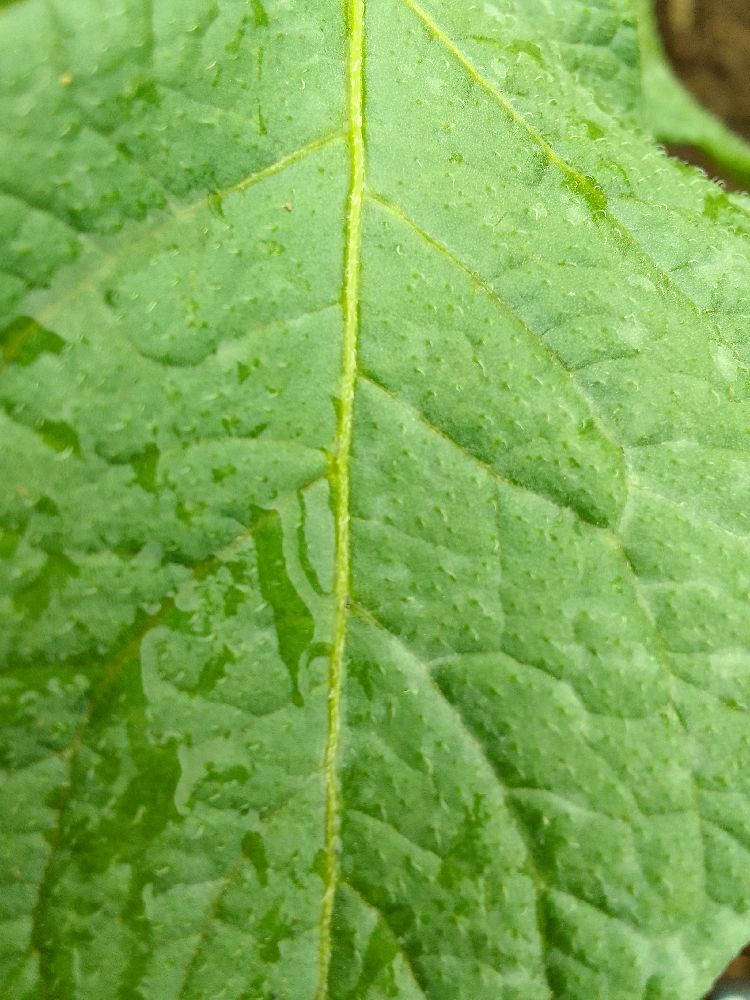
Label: Healthy